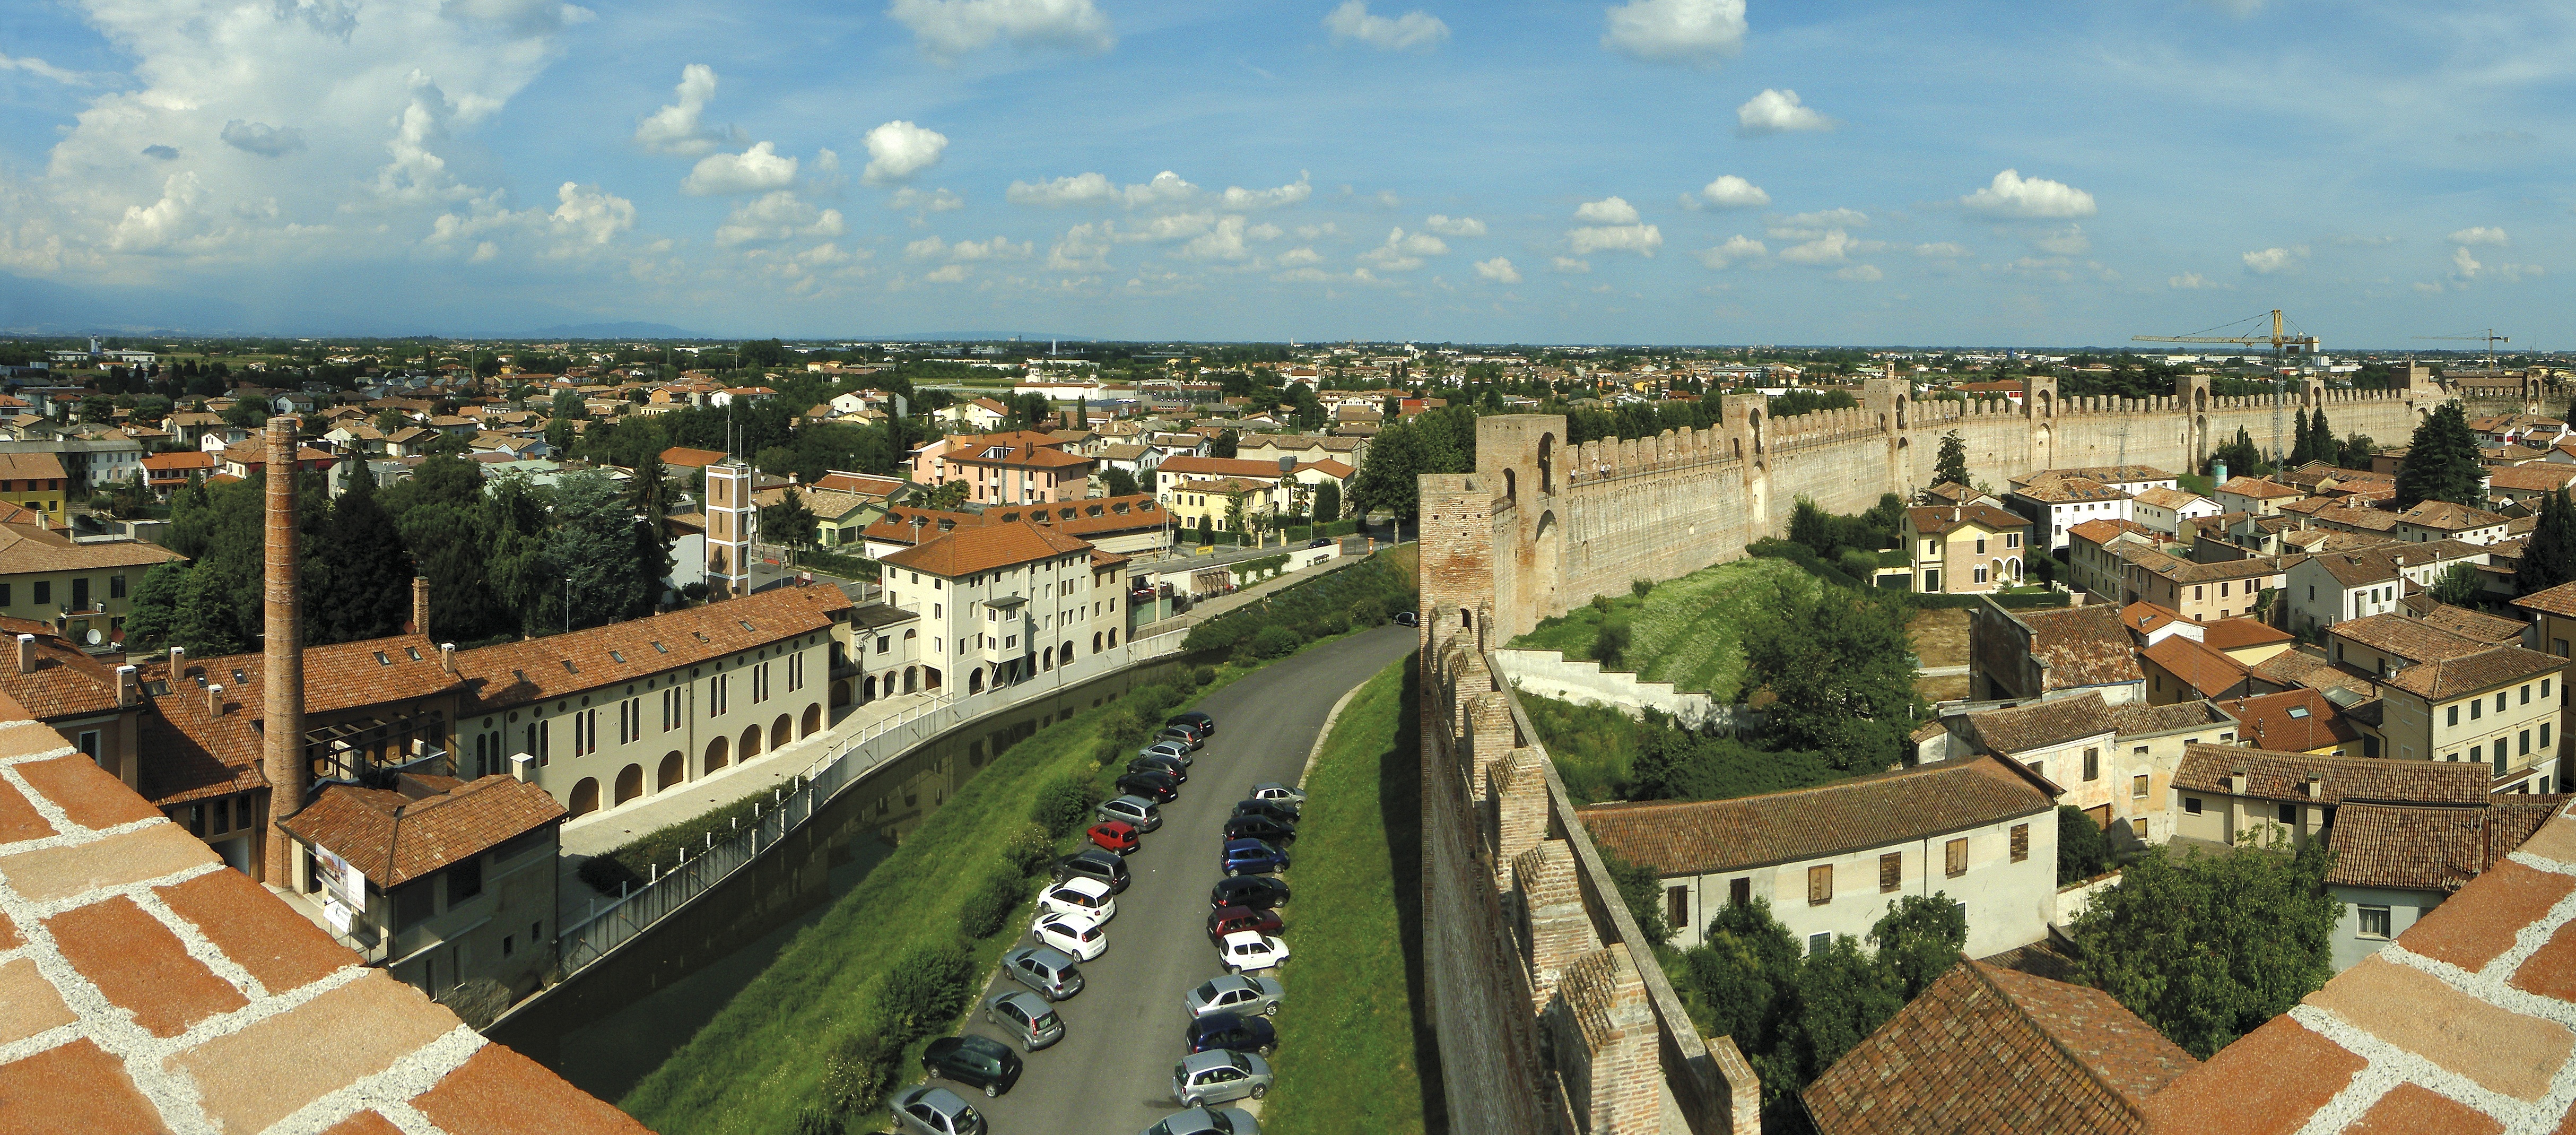
architecture, skyline, photography, town, city, skyscraper, cityscape, panorama, downtown, plaza, landmark, italy, tourism, walls, overview, veneto, town square, padova, metropolis, citadel, bird's eye view, aerial photography, urban area, ancient history, residential area, human settlement